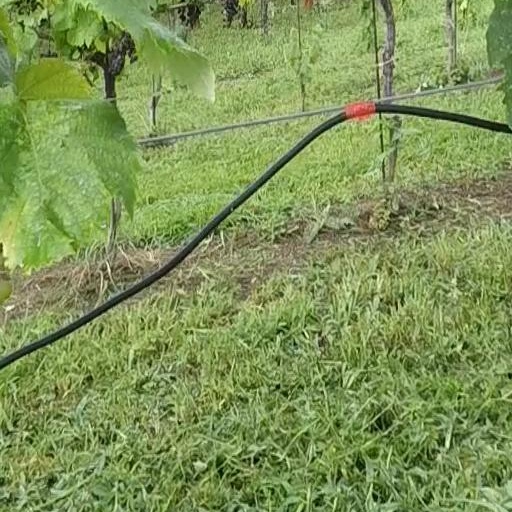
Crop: grape